Shasta people

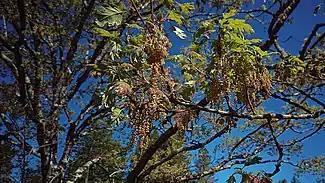
Acorns from the California Black Oak were commonly consumed, although imported Tan Oak acorns were considered more appetizing.

Additional nutritional sources included several smaller animal species. Mussels were collected from the Klamath River by women and children that dived for the organisms. During the autumn the river shrunk in size, leaving exposed populations of mussels along the river banks. Once gathered in a sufficient quantity the mussels were steamed in earthen ovens. Then the shells were opened and the meat dried with sunlight for future use. Grasshoppers and crickets were consumed by both the Ahotireitsu and Ikirukatsu Shasta. Parcels of grasslands were set ablaze by Shasta men. After the fires had died down the cooked grasshoppers were collected and dried. When grasshoppers were served with particular grass seeds the insects were pounded into a fine powder. Visitors to Shasta Valley would join Ahotireitsu during periods of abundant insect populations to collect their own food stores.